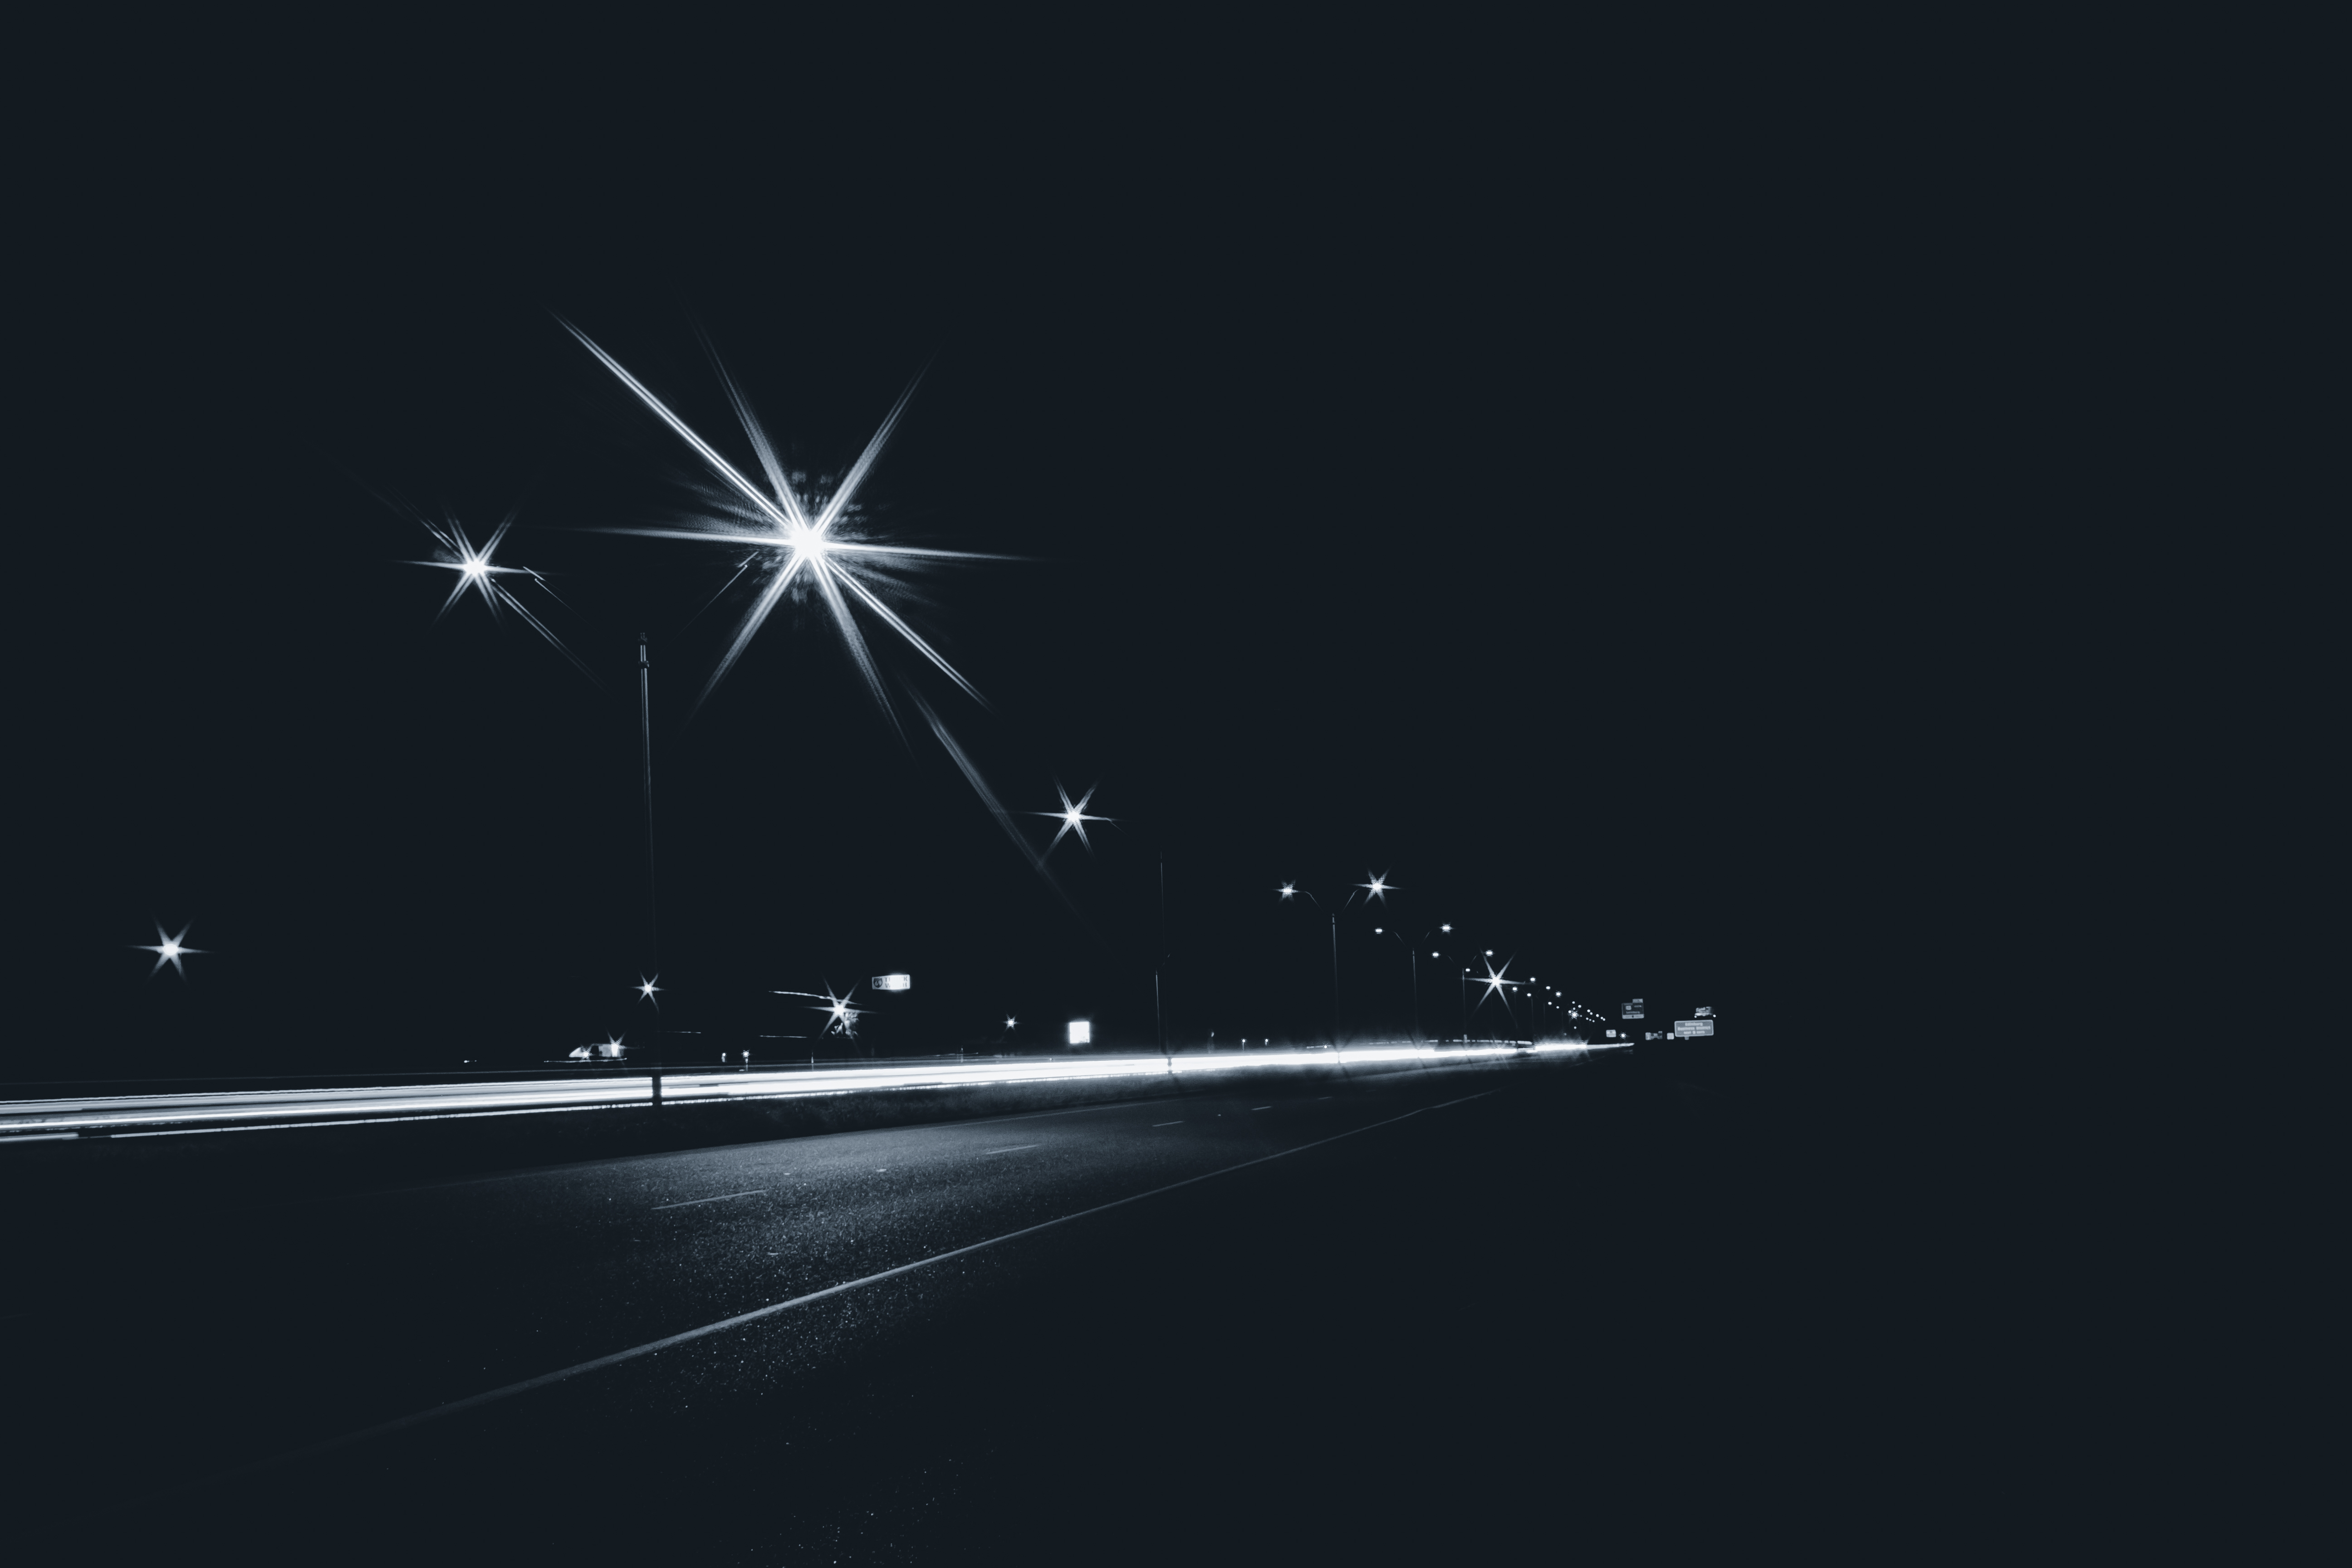
abstract, background, black and white, black and white background, black and white cityscape, blur, business, car, city, city background, city background night, dark, empty, exposure, fast, fast cars, fast moving, freeway, highway, highway cars, highway lights, landscape, light, light streaks, light streaks city, line, long, motion, nature, night, night city, night city background, red, road, road at night, road with light, scene, sky, speed, street, street lights, sunset, traffic, trails, transport, transportation, travel, urban, vehicle, black, atmosphere of earth, atmosphere, darkness, lighting, computer wallpaper, monochrome, space, midnight, point, graphics, energy